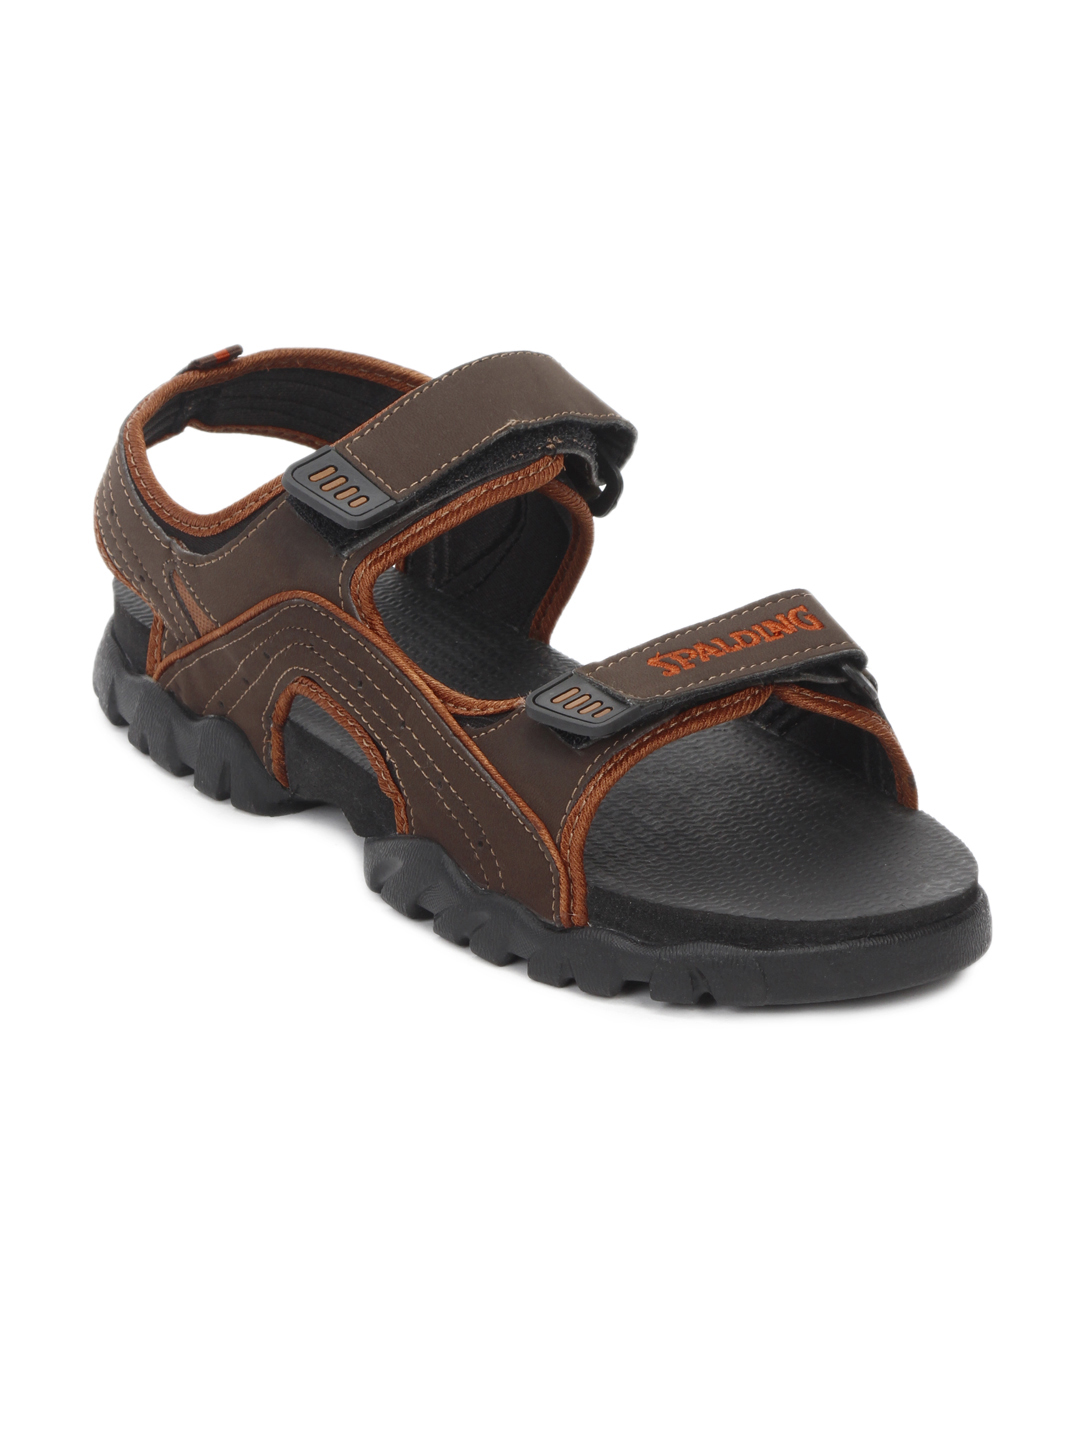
Spalding Men Brown Sandals
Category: Footwear / Sandal / Sandals
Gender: Men
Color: Brown
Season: Summer 2012
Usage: Casual